Damon D'Oliveira

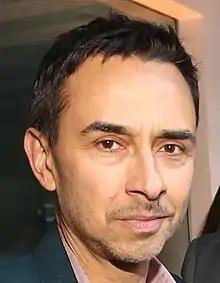
Damon D'Oliveira, March 2017

Damon D'Oliveira is a Canadian actor and film and television producer, best known as a partner with Clement Virgo in the production firm Conquering Lion Pictures.